Plug-in electric vehicles in the Netherlands

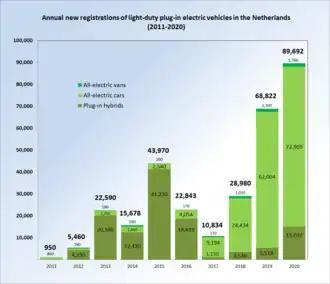
Annual sales of light-duty plug-in electric vehicles in the Netherlands by year between 2011 and 2020. The strong fluctuation in annual registrations is the result of frequent changes in purchase and tax incentives.

Considering the potential of plug-in electric vehicles in the country due to its relative small size and geography, the Dutch government set a target of 15,000 to 20,000 electric vehicles with three or more wheels on the roads in 2015; 200,000 vehicles in 2020; and 1 million vehicles in 2025. The first government target was achieved in 2013, two years earlier, thanks to the sales peak that occurred at the end of 2013. According to official figures, 30,086 plug-in electric vehicles with three or more wheels have been registered in the country through 31 December 2013.